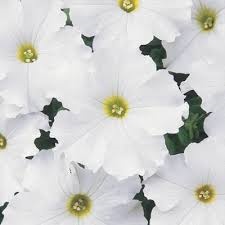
Petunia, Dreams White
The free-flowering grandiflora Dreams White is covered in 3 to 4 inch clear white blooms with yellow throats. Annual, Sun Ht. 10" - 15"
Brand: Maier Farms
Category: Home & Garden > Plants > Flowers